Kill the Winner hypothesis

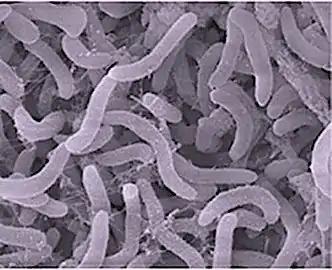
"Pelagibacter", a SAR11 bacterium.

"Pelagibacterales", or the SAR11 clade, include bacteria that dominate the world's oceans. These organisms are slow-growing. Thus, their ability to maintain such high abundances in the marine environment suggests that they are less vulnerable to viral predation. Accordingly, SAR11 is categorized as a defence specialist.